Blind Horizon

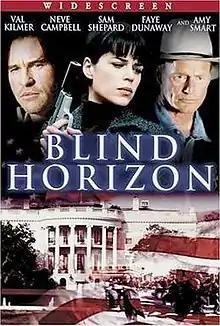
DVD cover

Blind Horizon is a 2003 American conspiracy mystery thriller film directed by Michael Haussman. The screenplay was co-written by F. Paul Benz and Steve Tomlin. The leading cast includes Val Kilmer, Neve Campbell, Sam Shepard, Amy Smart and Faye Dunaway.